Nick De Ruiz

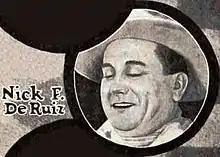
Cropped from an advertisement for "The Half Breed" (1922)

Nicholas De Ruiz (February, 1871 – June 21, 1959) was an American actor. He appeared in 36 films between 1920 and 1938.